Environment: real
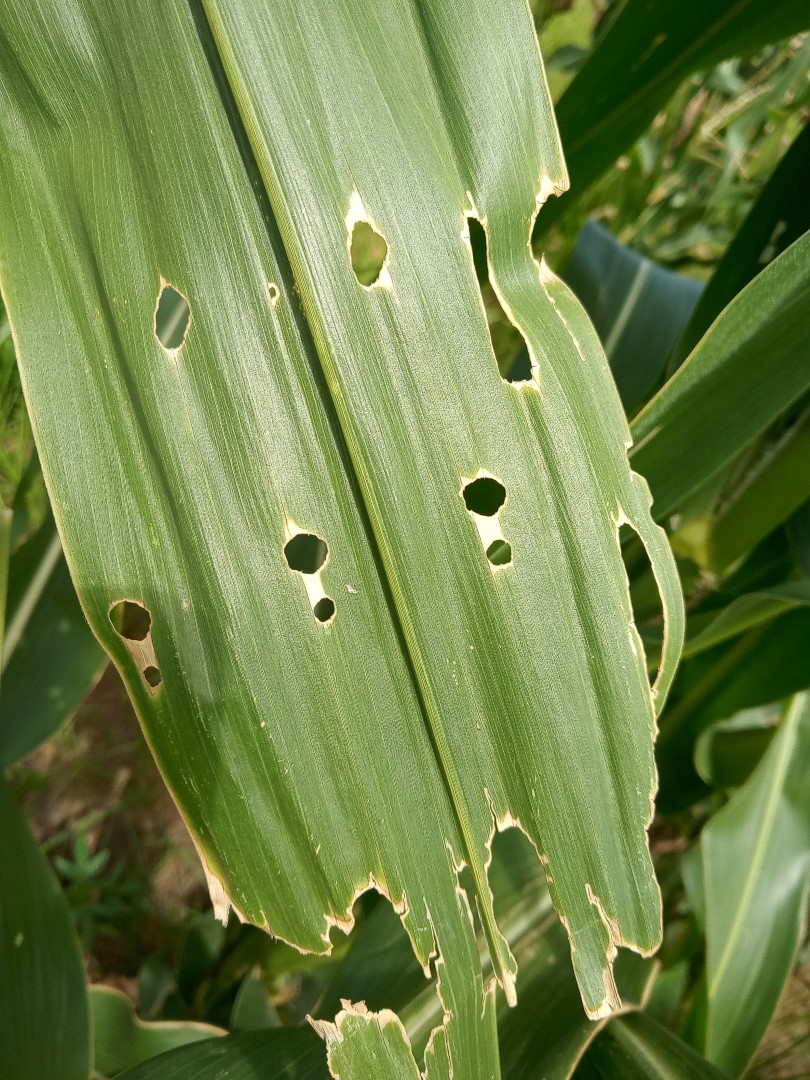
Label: fall_armyworm